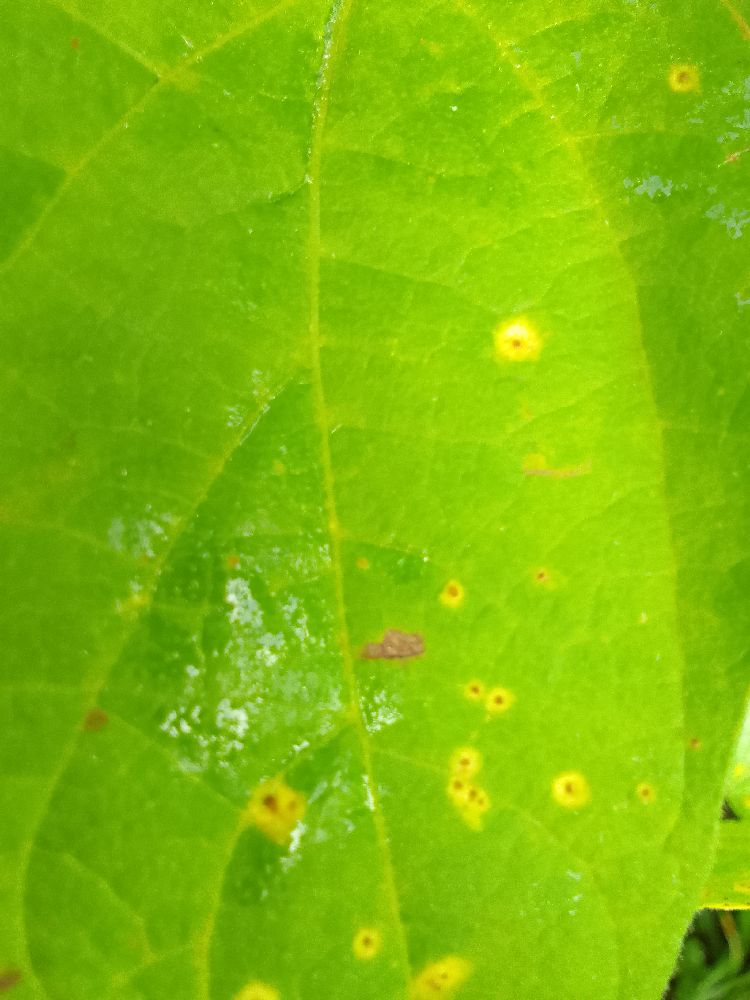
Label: rust